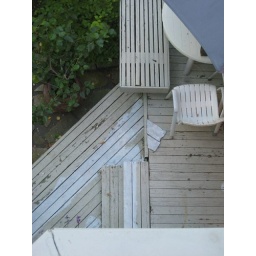
looking down - only the white in front is the &amp;quot;upper&amp;quot; balcony